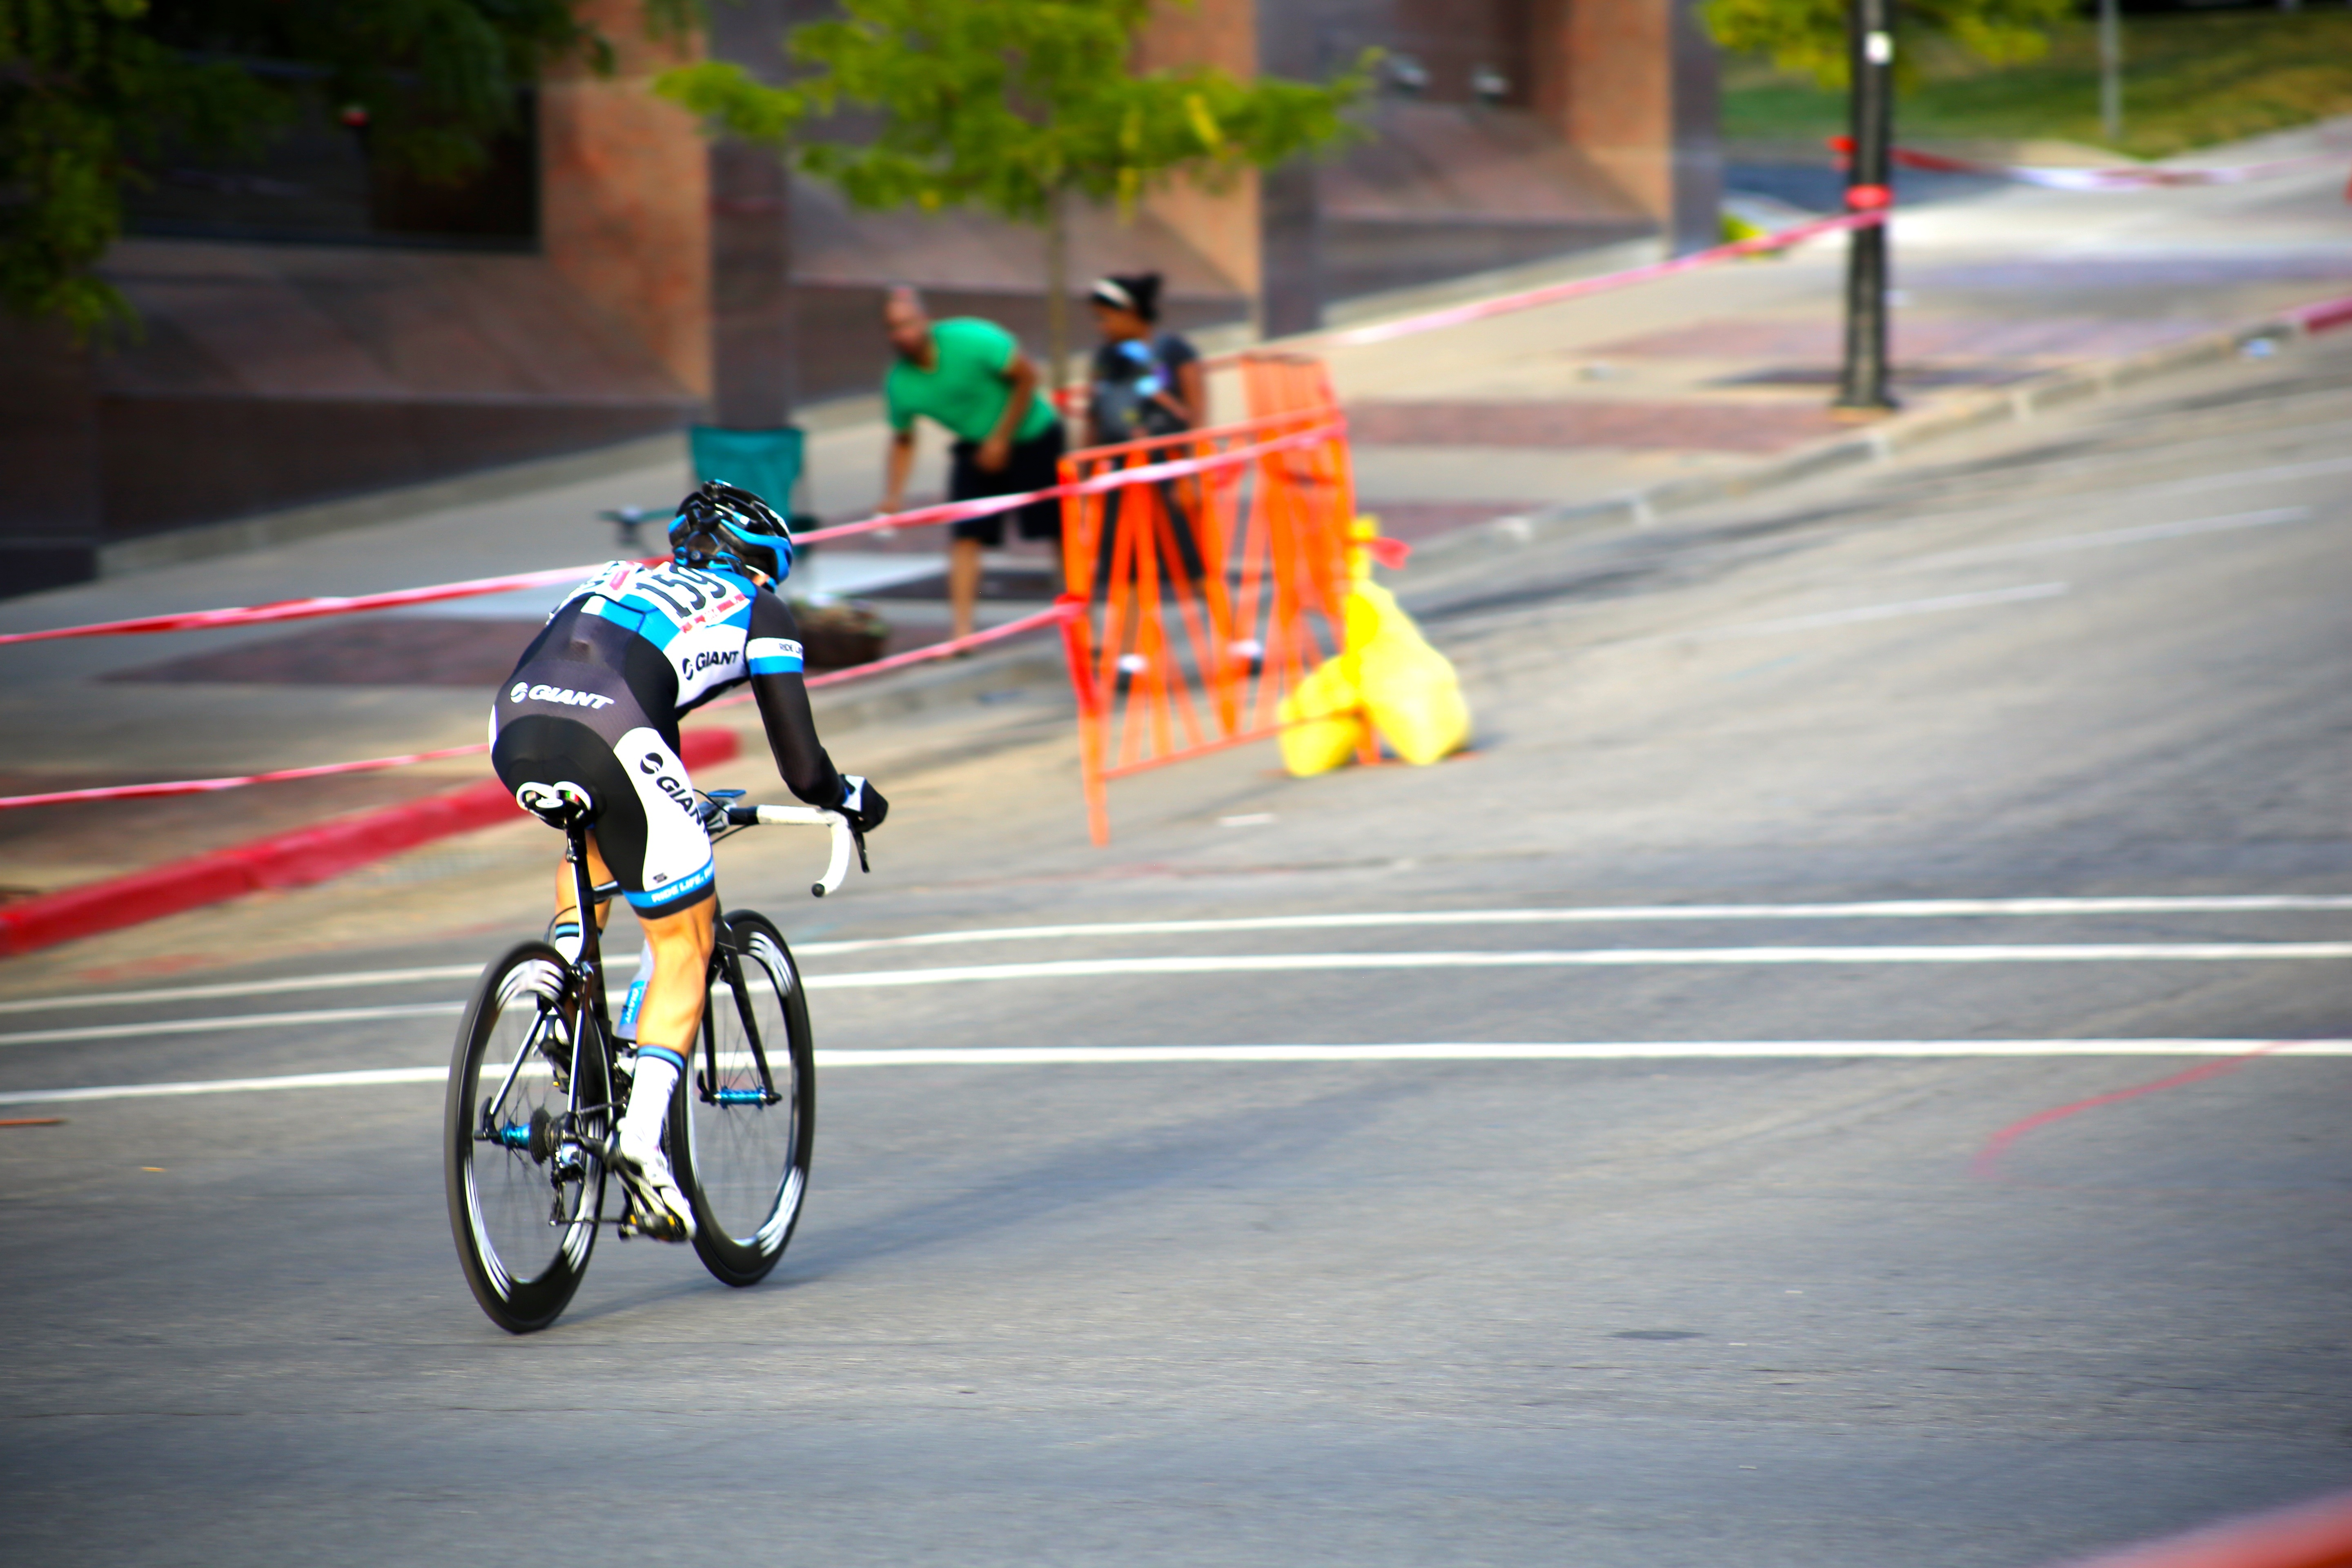
man, outdoor, person, people, road, sport, wheel, bicycle, bike, summer, male, recreation, motion, cyclist, rider, transport, vehicle, ride, speed, lane, activity, sports equipment, mountain bike, cycling, race, sports, helmet, biking, racing, active, bicycle race, biker, road cycling, racing bikes, cycle sport, cyclo cross, bicycle racing, road bicycle, endurance sports, road bicycle racing